List of birds of the Canary Islands

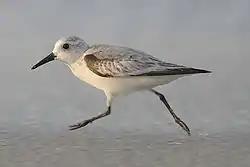
Sanderling

Order: CharadriiformesFamily: Haematopodidae